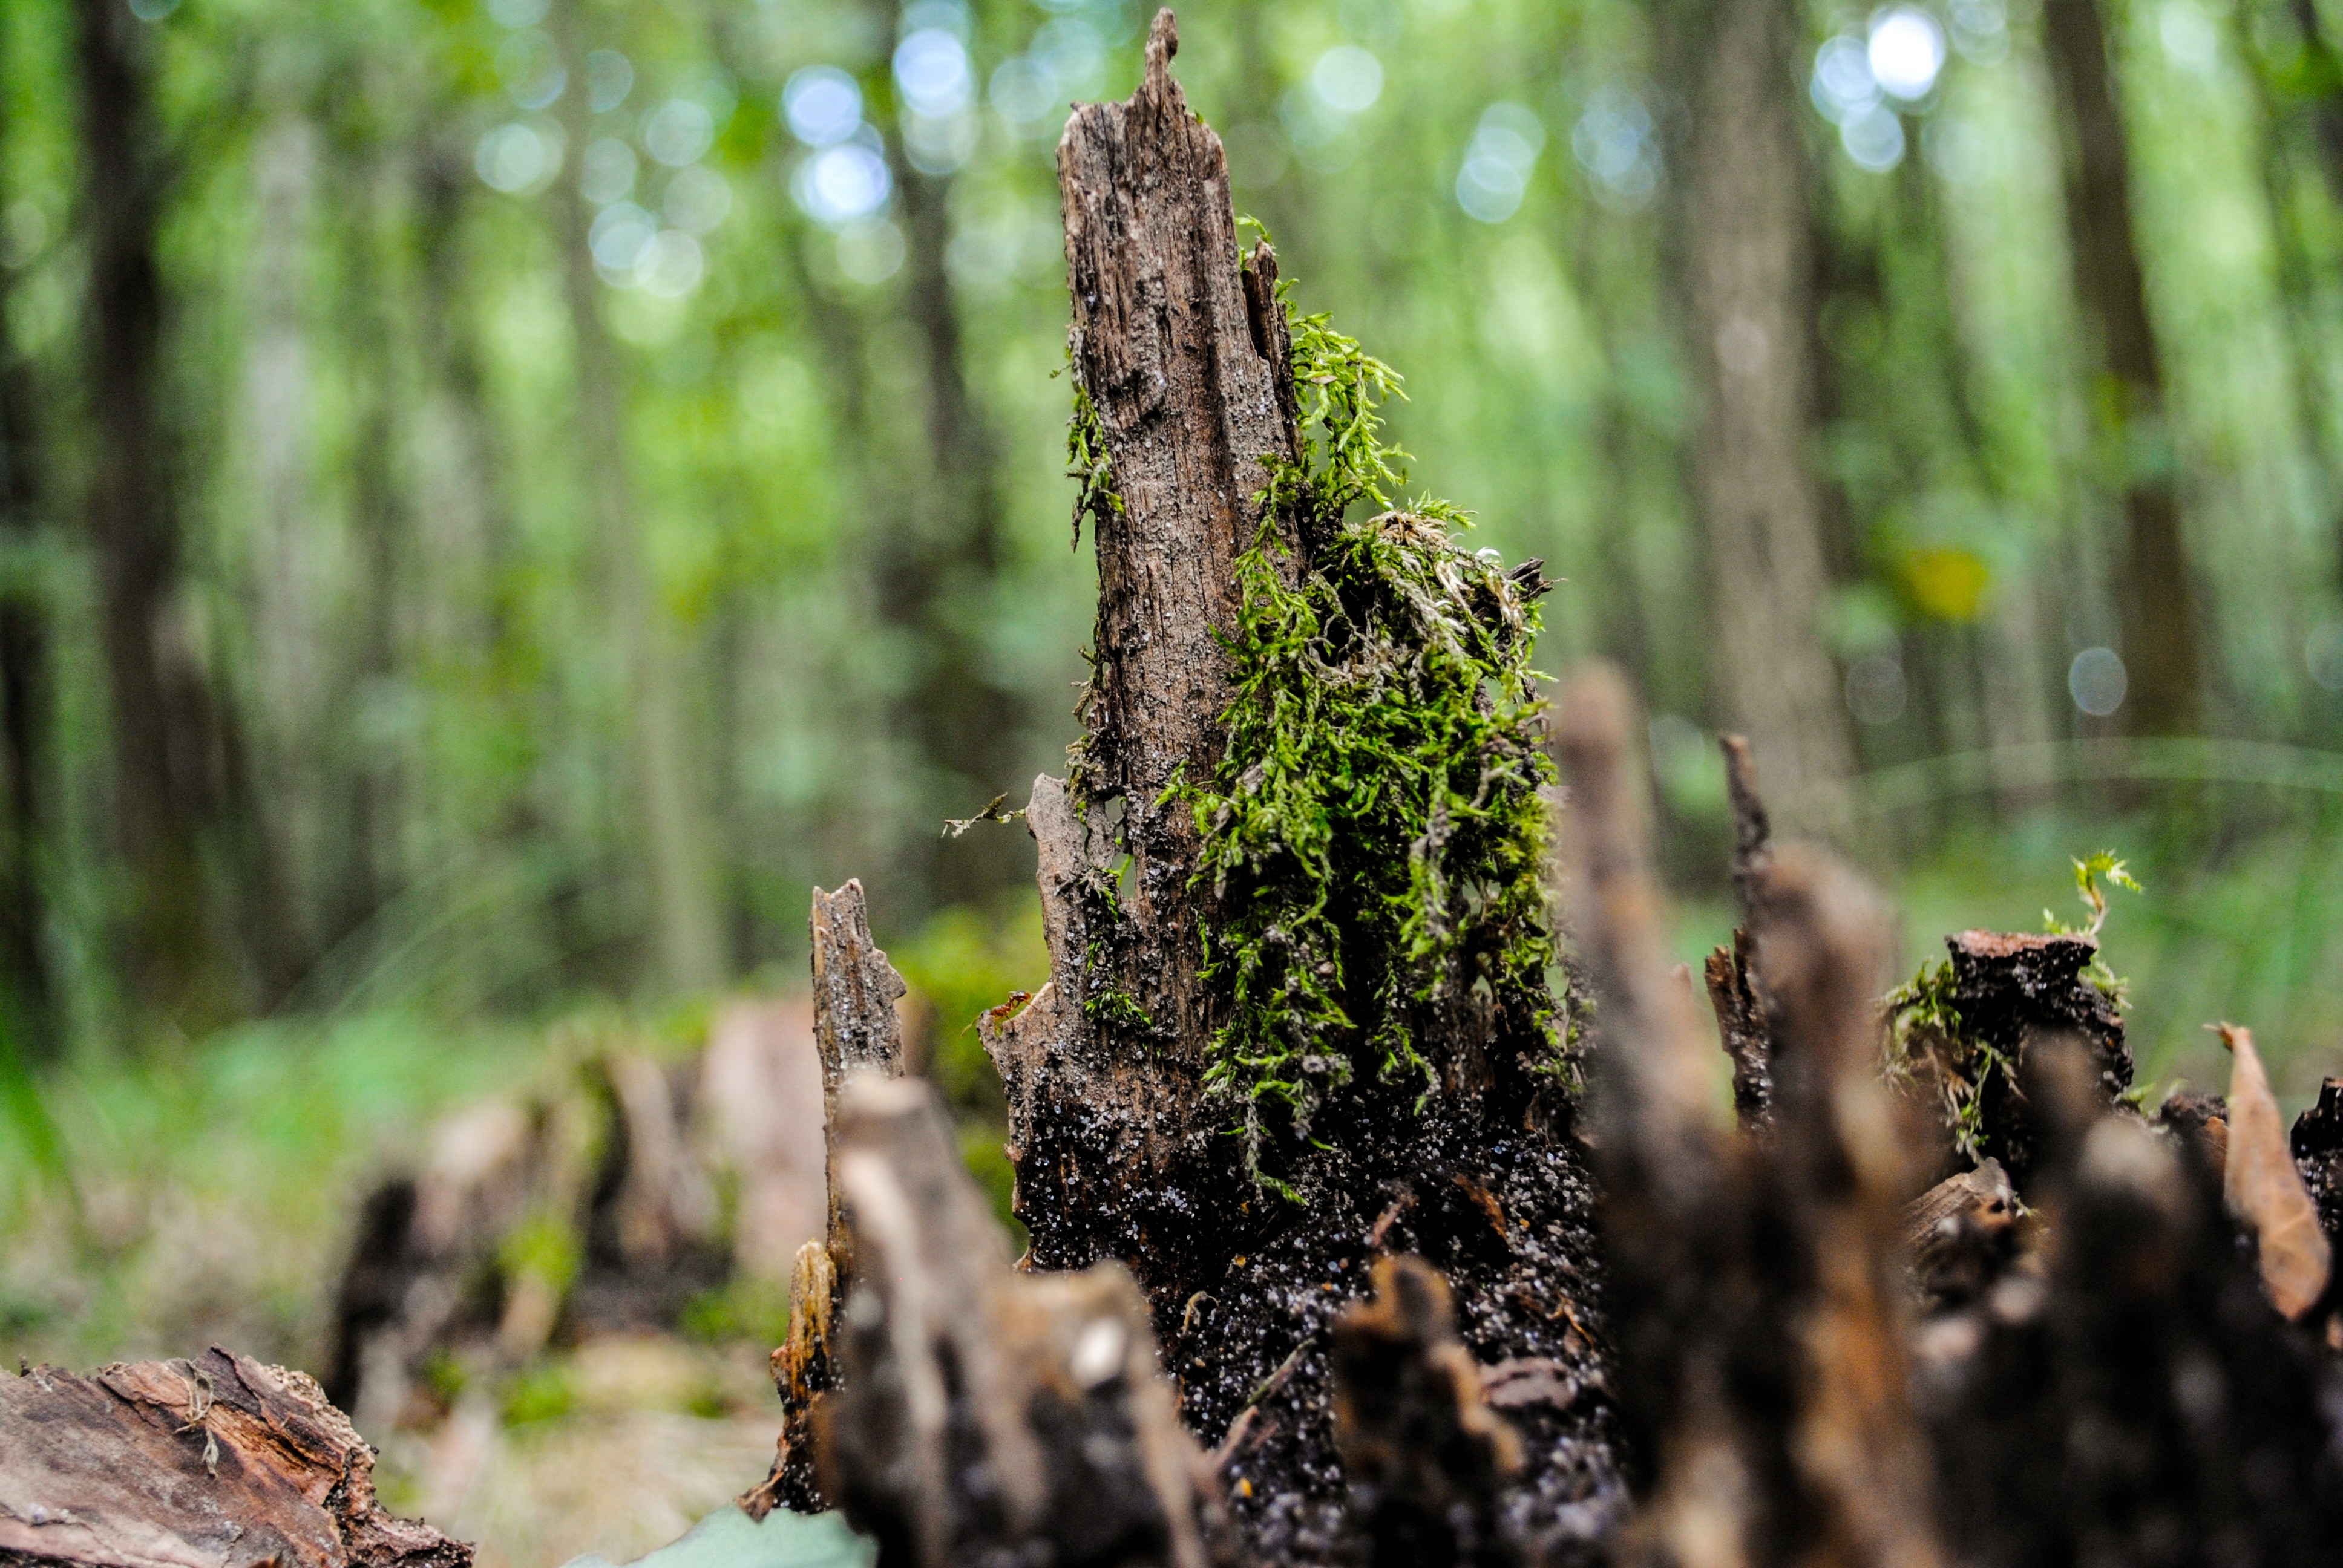
tree, nature, forest, leaf, trunk, moss, wildlife, green, jungle, soil, flora, fauna, figure, rainforest, woodland, habitat, natural environment, woody plant, korze